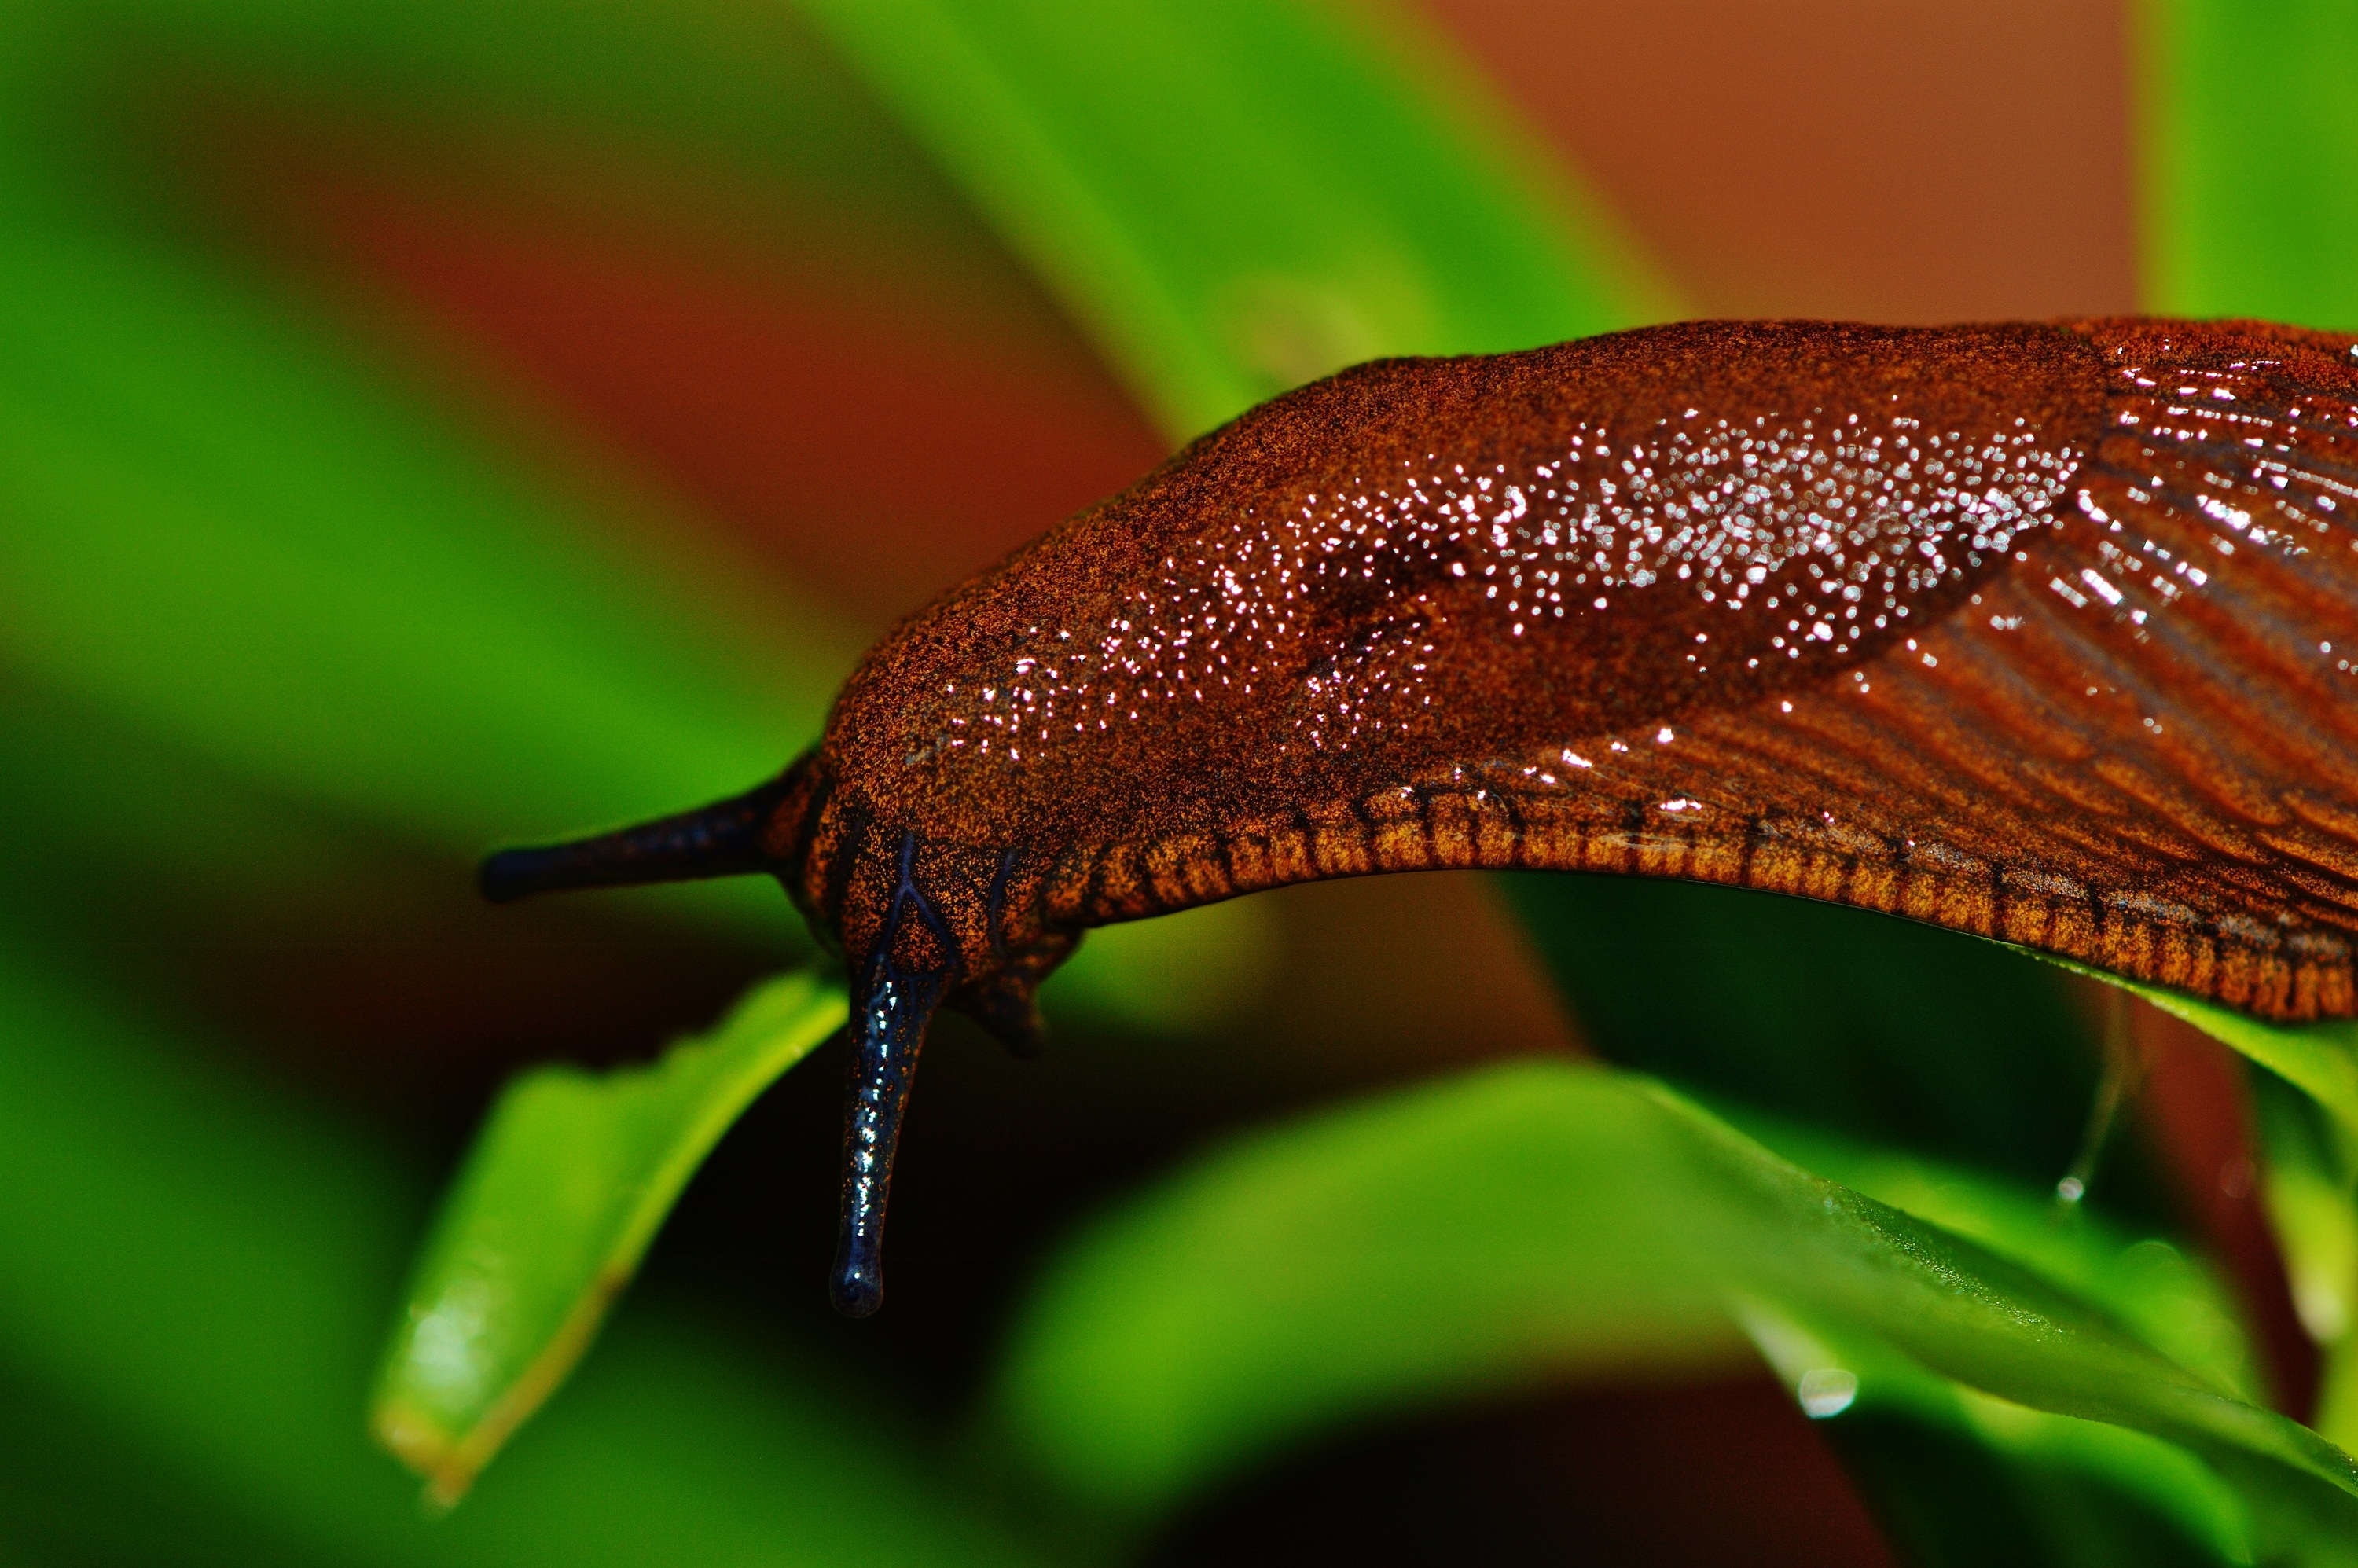
nature, photography, leaf, flower, animal, green, insect, brown, reptile, garden, fauna, invertebrate, close up, crawl, snail, pest, slug, macro photography, probe, mucus, plant stem, snails and slugs